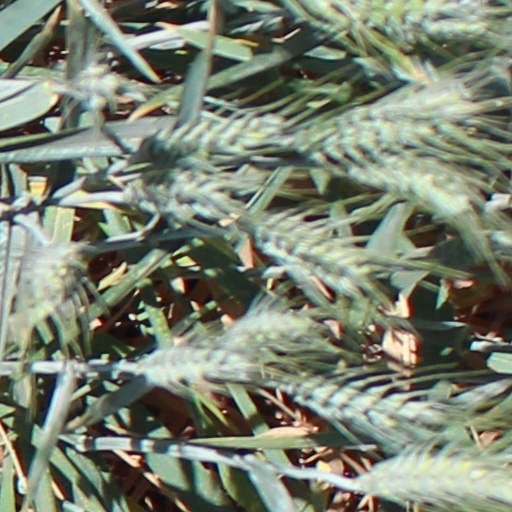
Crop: wheat